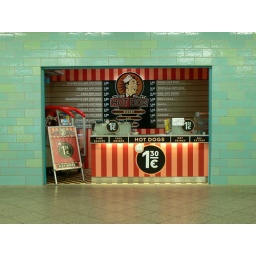
It's next door to the juice bar in real life !